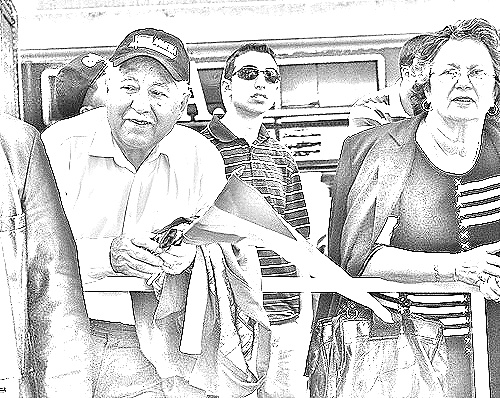
Portrait style: Sketch Portrait